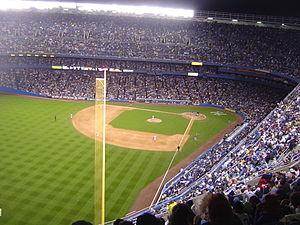
Le Yankee Stadium est un stade de baseball, construit en 1922 et démoli en 2010. Il était situé dans l'arrondissement du Bronx à New York, aux États-Unis.